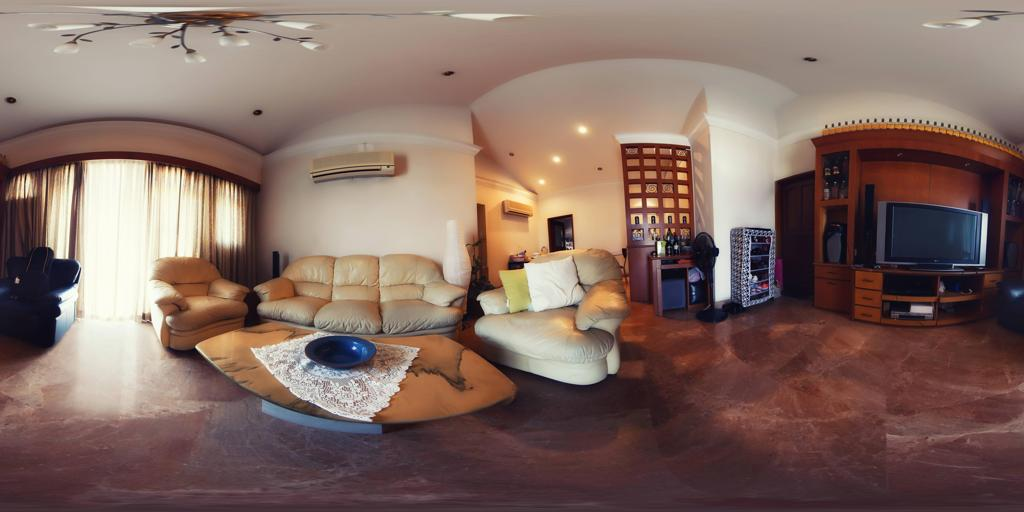
Referred object: the white air conditioner above the sofa

Referred object: the TV cabinet opposite the central sofa